Puertasaurus

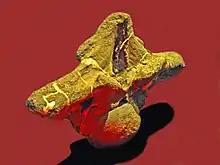
Dorsal vertebra

Of the four vertebrae preserved in the holotype, the largest is the dorsal vertebra (thought to be a second dorsal vertebra), measuring tall and wide. This is the broadest sauropod vertebra known, and two-thirds of its width is made up of the huge (structures projecting from the side of the vertebra), which are heavily expanded and have very deep bases, forming wing-like structures when viewed from the front. In other titanosaurs, such as "Dreadnoughtus", they are far less wide and deep. In "Puertasaurus", these processes are perpendicular to the axial plane. Craniocaudally (front to back), however, the vertebra is rather short, shorter than average among titanosaurs. The centrum is especially (having a convex front and a concave rear). The in the neural arch are robust, although reduced. Hyposphene-hypantrum articulation (two structures on two vertebrae that fit into each other and form an extra joint) is not present, like other titanosaurs. The pre- and postspinal fossae are especially deep and broad. The pre- and postspinal laminae (structures on the upper half of the vertebra) are robust. The is oriented vertically (perpendicular to the centrum) but dorsoventrally (top to bottom) low, although it is extremely transversely (side to side) expanded. This orientation is unlike that of more derived titanosaurs, instead it is similar to basal ones (such as "Argentinosaurus") and other sauropods, such as "Euhelopus".